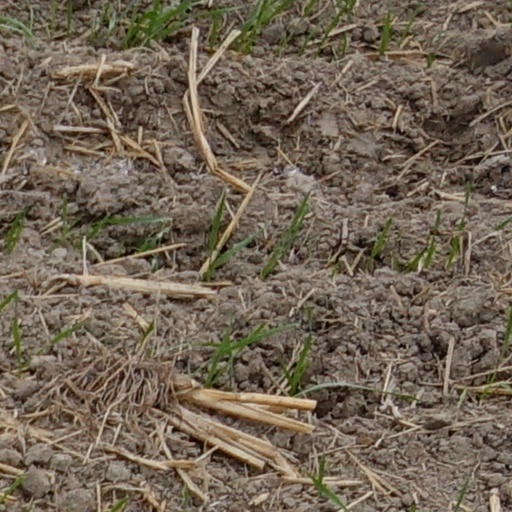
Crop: wheat